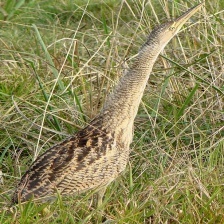
Species: AMERICAN BITTERN
Scientific name: BOTAURUS LENTIGINOSUS